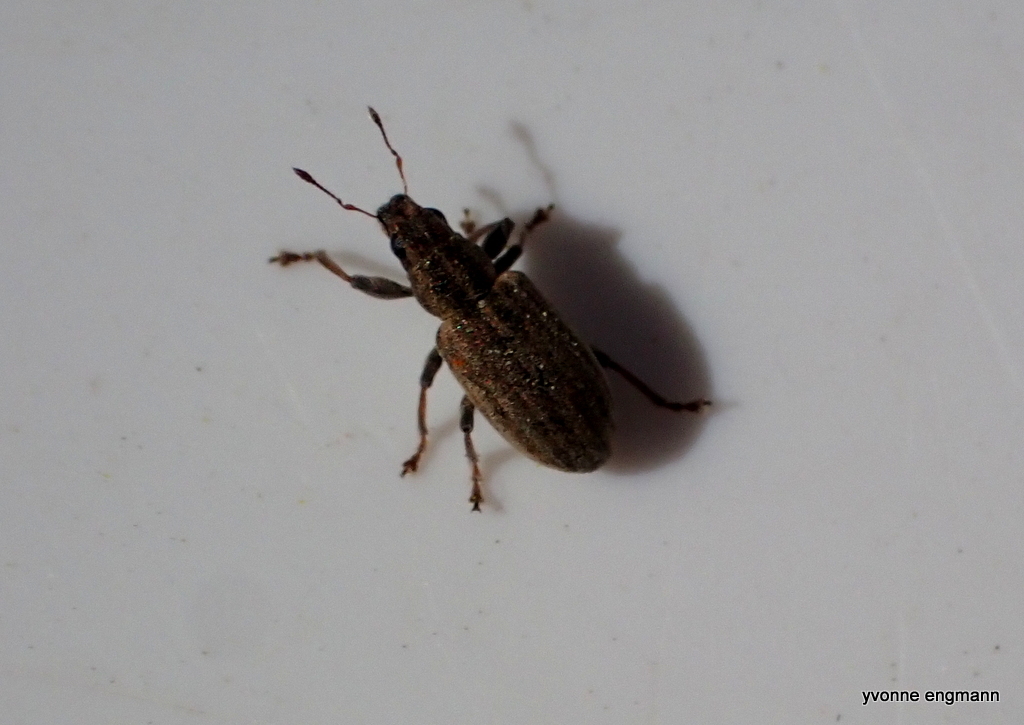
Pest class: pea_leaf_weevil